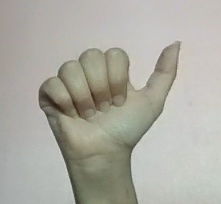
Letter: dhad